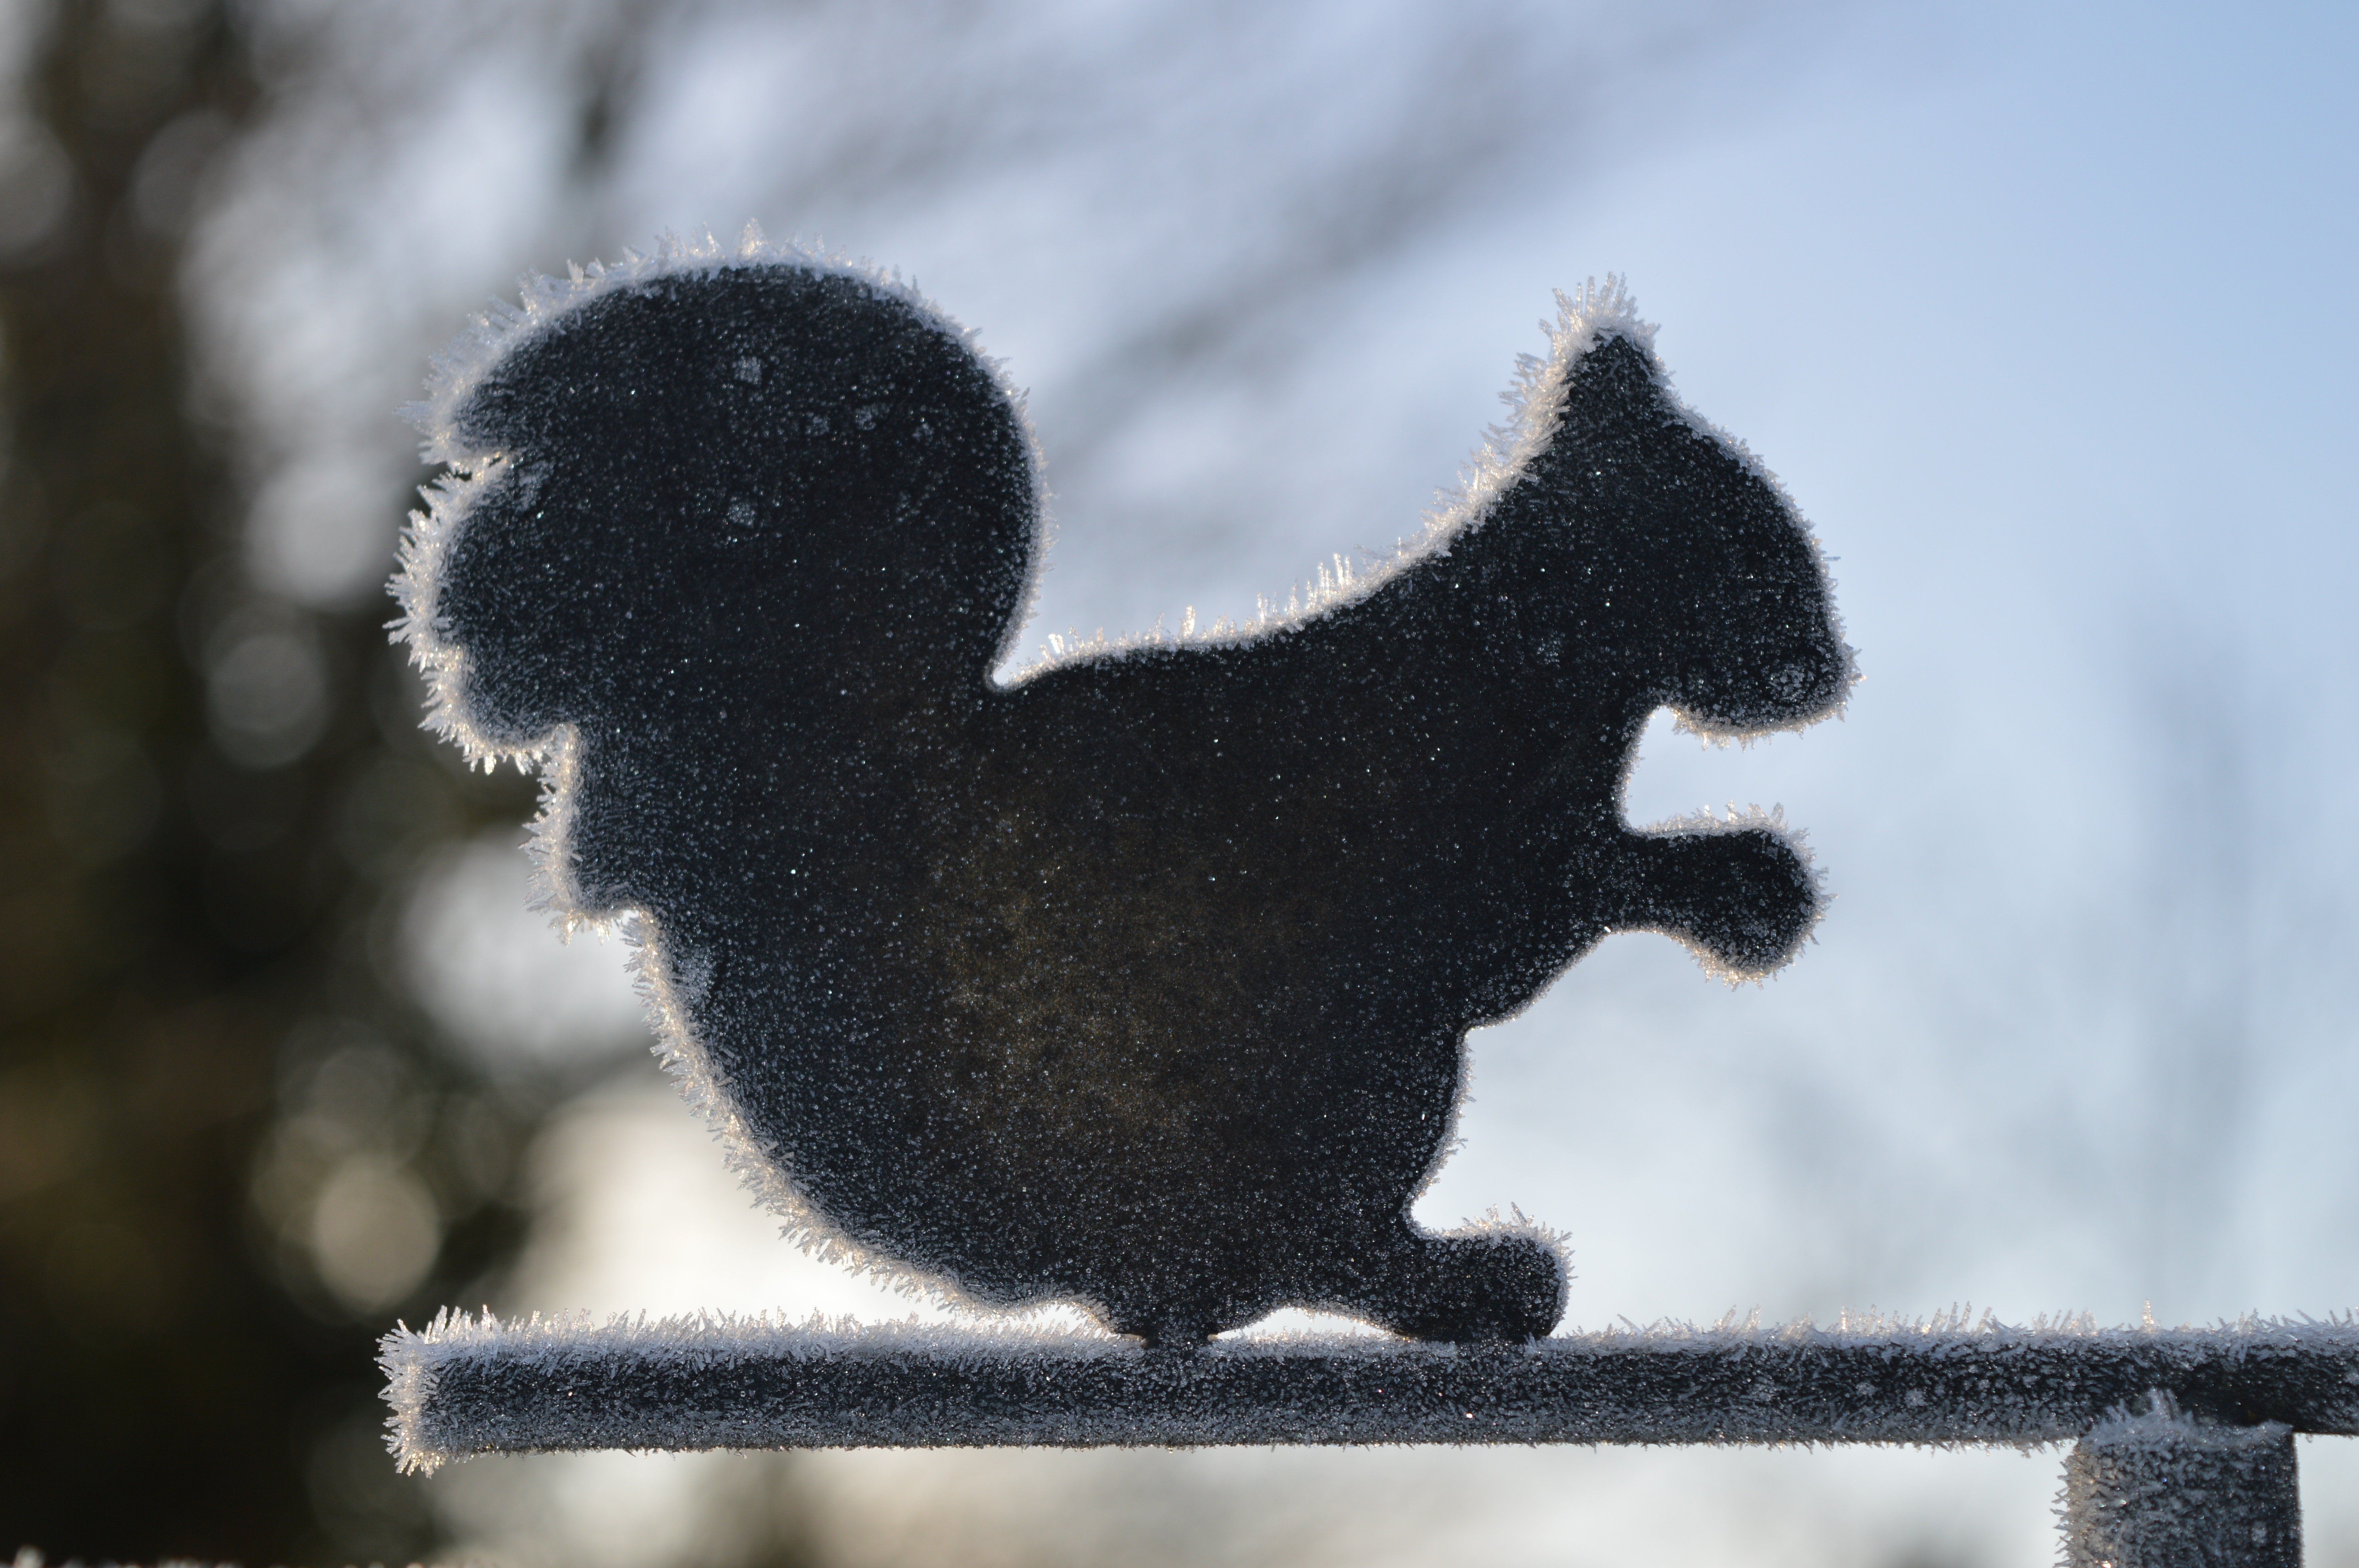
snow, cold, winter, morning, frost, ice, weather, mammal, frozen, blue, black, vertebrate, dog like mammal, dog breed group